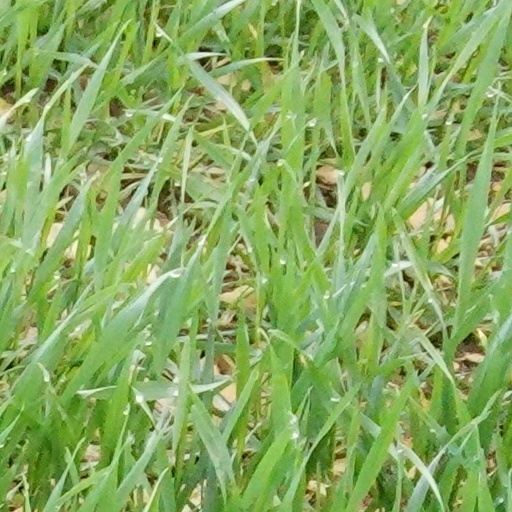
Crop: wheat